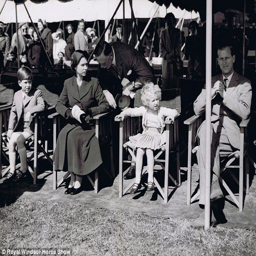
family fun : this image of the event finds the queen with noble people